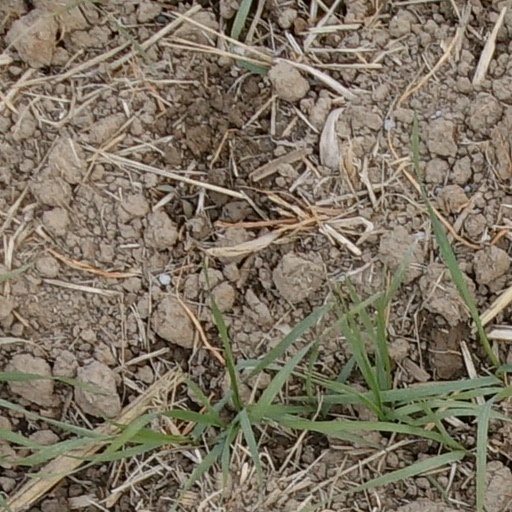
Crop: wheat